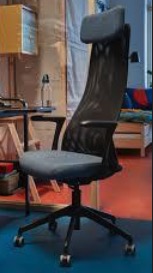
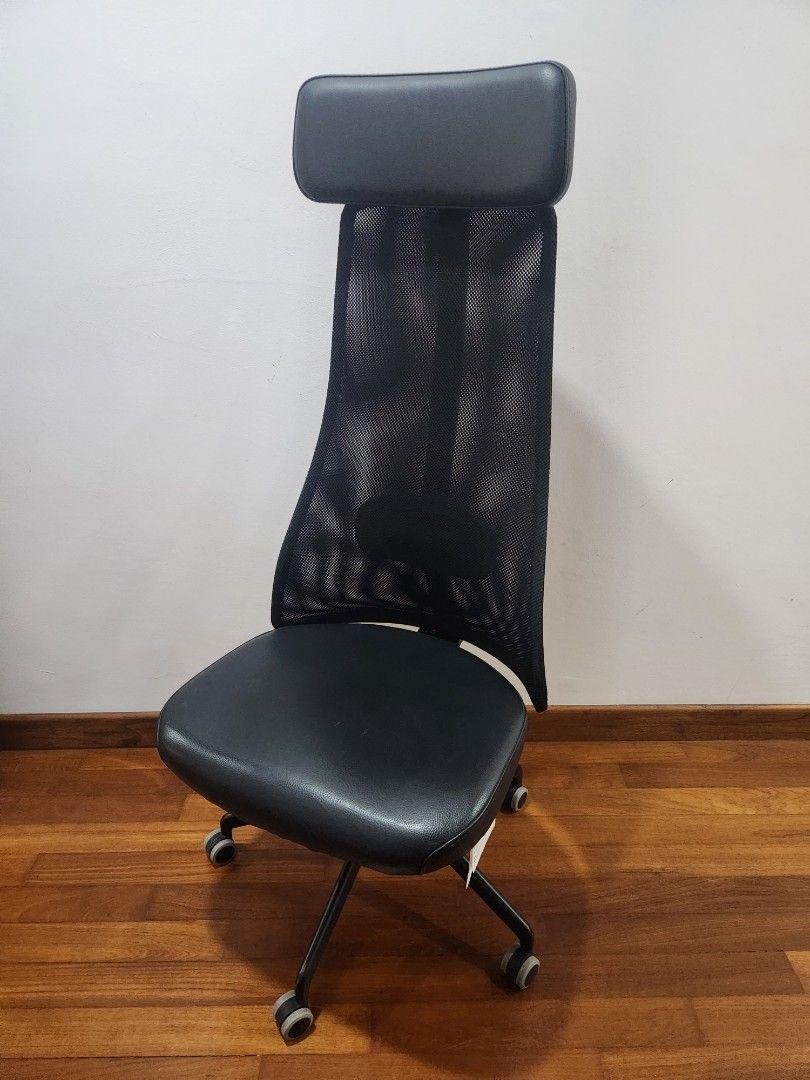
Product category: items_chair
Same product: yes